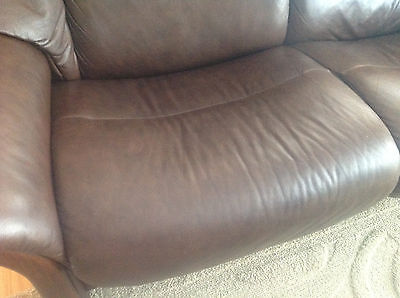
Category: sofa